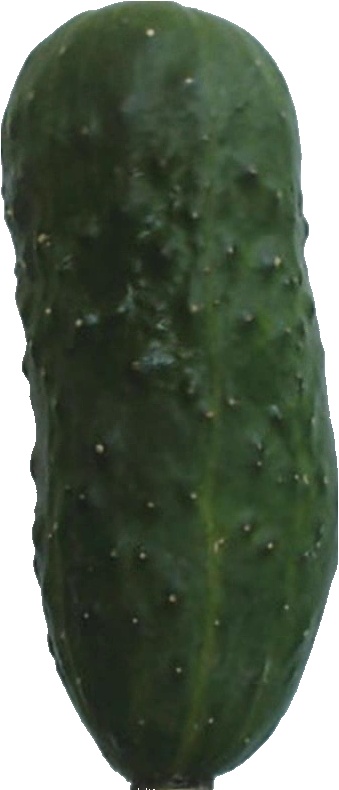
Label: cucumber_1